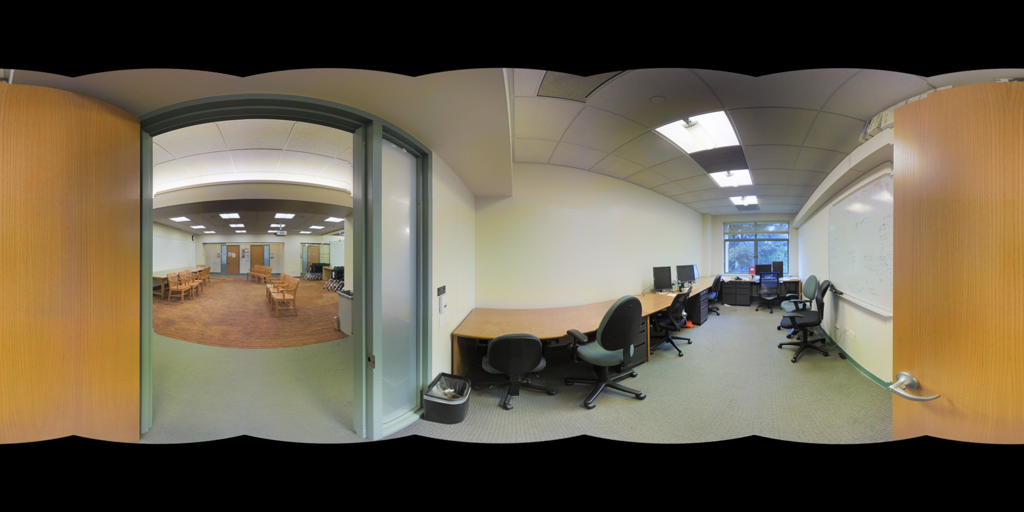
Referred object: the small trash can near the doorway

Referred object: the large white dry-erase board